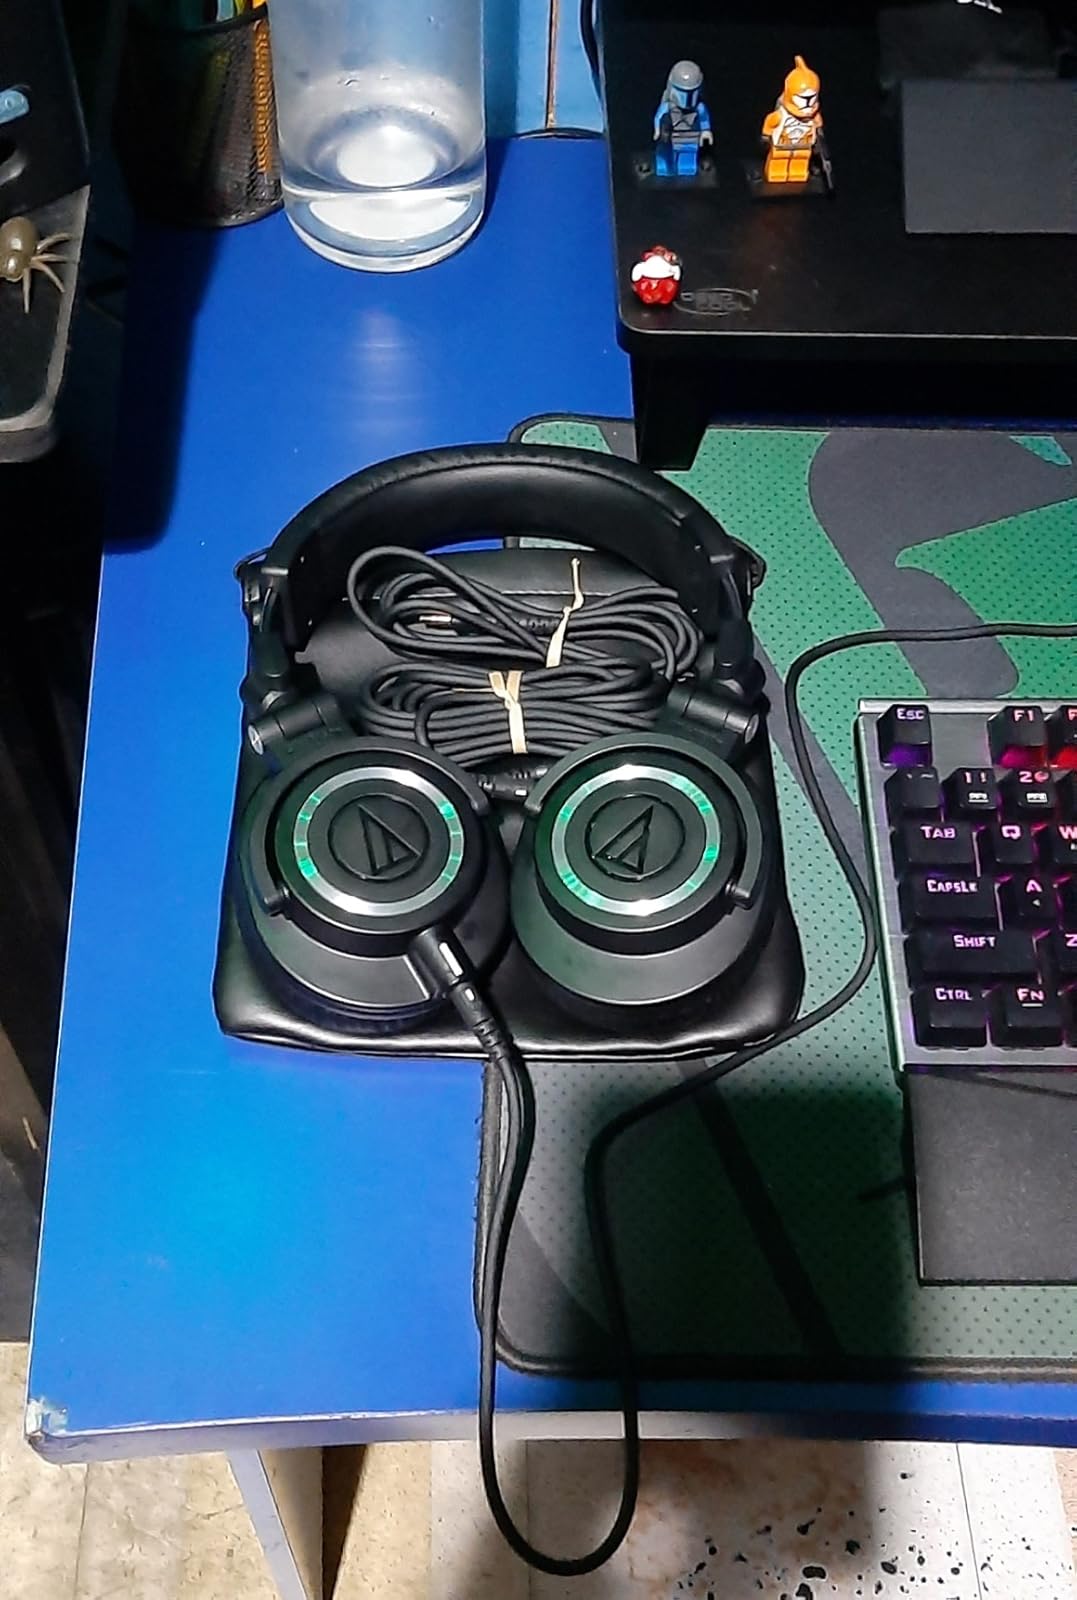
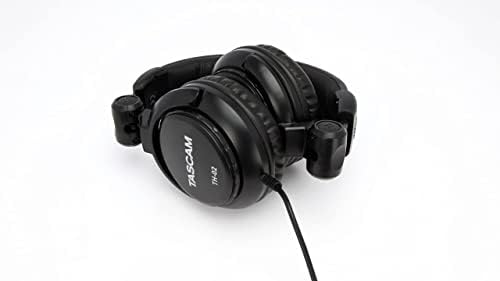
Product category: headphones
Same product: no